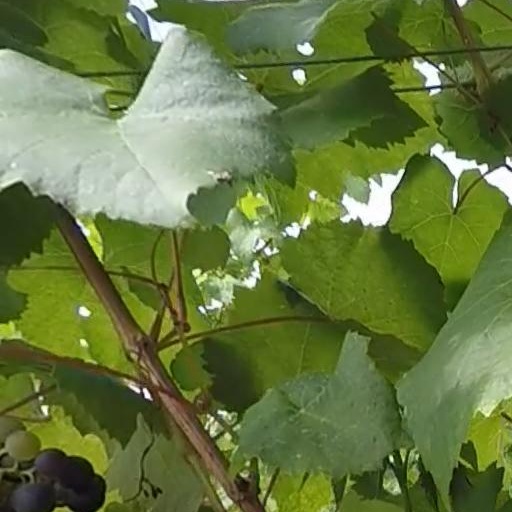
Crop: grape